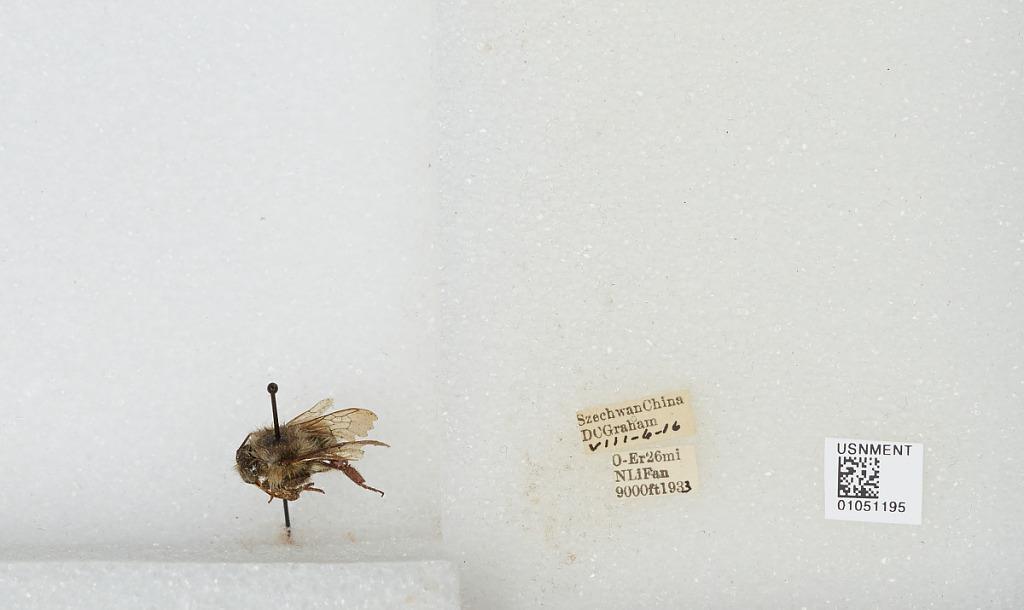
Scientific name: Bombus sp.
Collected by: D. Graham
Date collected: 1933-8-6
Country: China
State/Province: Sichuan
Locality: O-Er 26 miles North Li Fan